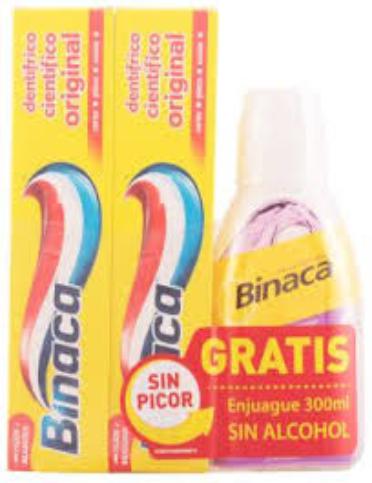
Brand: binaca
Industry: Necessities